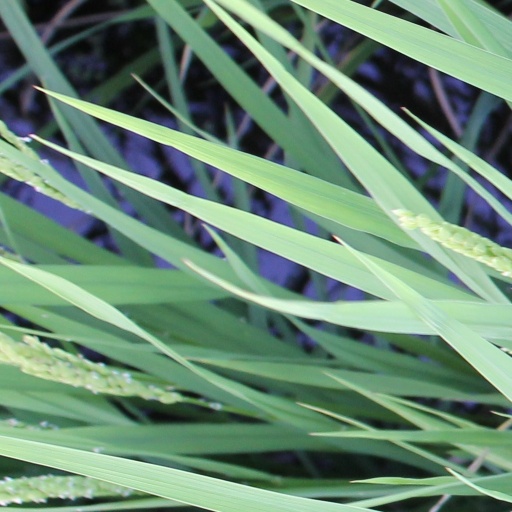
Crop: rice